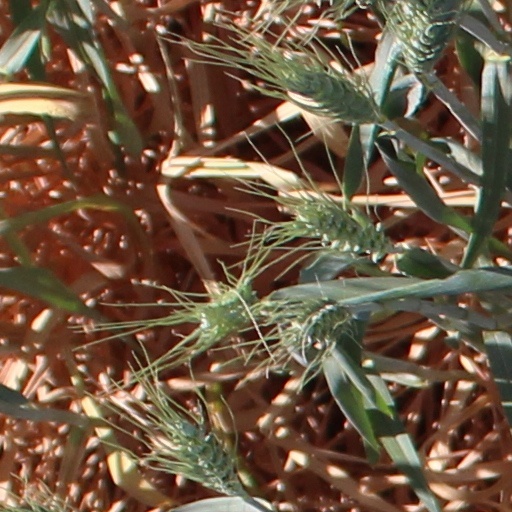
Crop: wheat